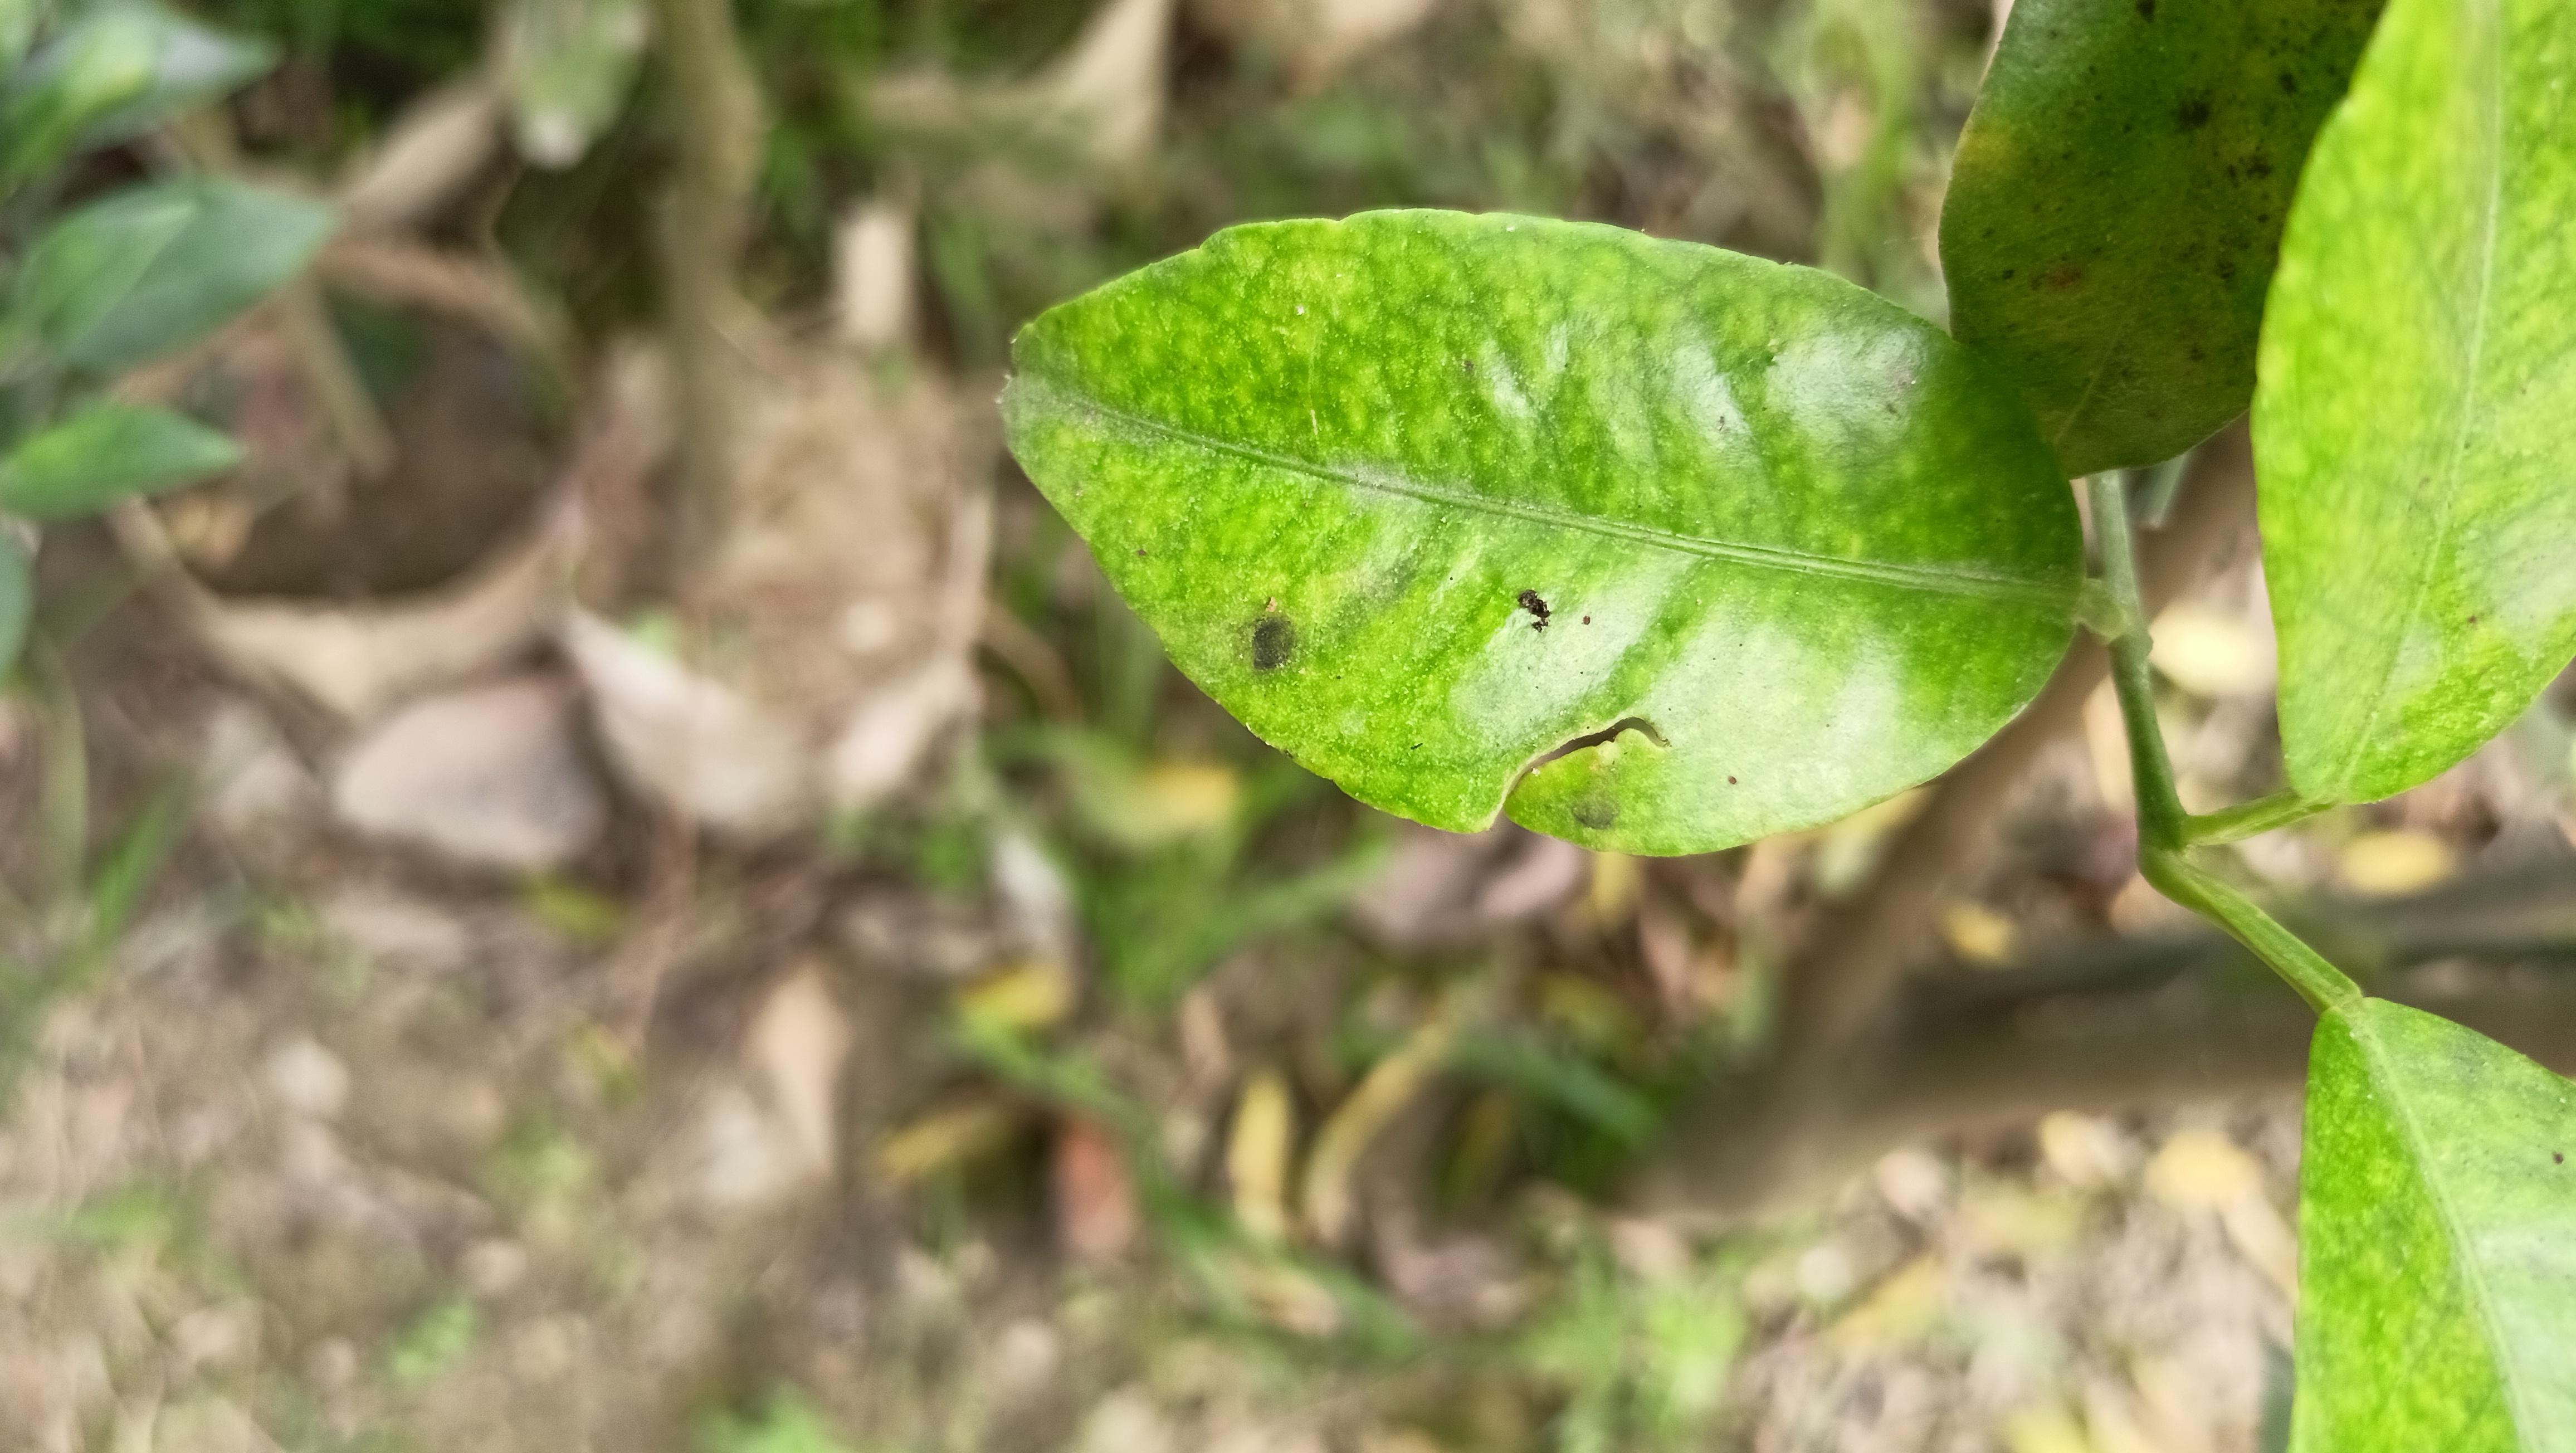
Mandarin leaf variety: China Mishti